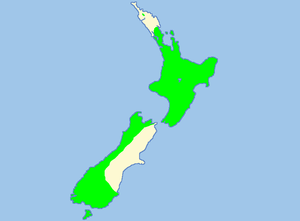
Metrosideros umbellata est un arbre endémique à la Nouvelle-Zélande. Il peut mesurer jusqu'à 15 m ou plus haut avec un tronc jusqu'à 1 m de diamètre. Il produit des masses de fleurs rouges en été. Contrairement à Metrosideros robusta, cette espèce pousse rarement en épiphyte.